Ghirardelli Chocolate Company

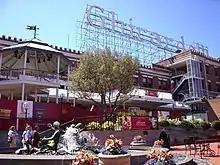
Ghirardelli Square in San Francisco

By 1900, Ghirardelli's company was selling only chocolate and mustard, having sold its coffee and spices businesses. Further expansion over the years into different buildings allowed the company to expand into new markets and grow financially. In 1965, San Francisco declared Ghirardelli Square (where many of the Ghirardelli buildings were constructed) an official city landmark. Two years later, production facilities moved to San Leandro, California.